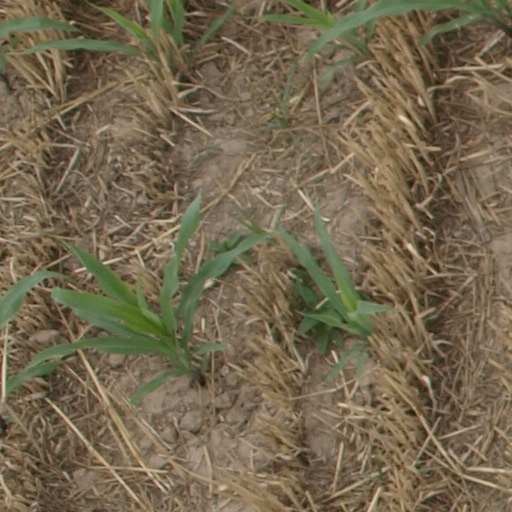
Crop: maize; corn